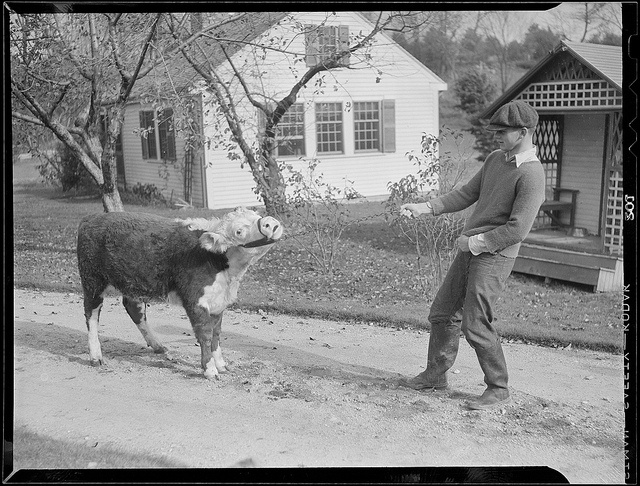
Black and white old fashioned photo of a young man pulling a cow.
A man walking his baby cow down a sidewalk.
A boy is trying to pull a stubborn cow down the dirt road.
A man tries to lead a stubborn cow down the street.
A young boy leading a resisting calf by a rope